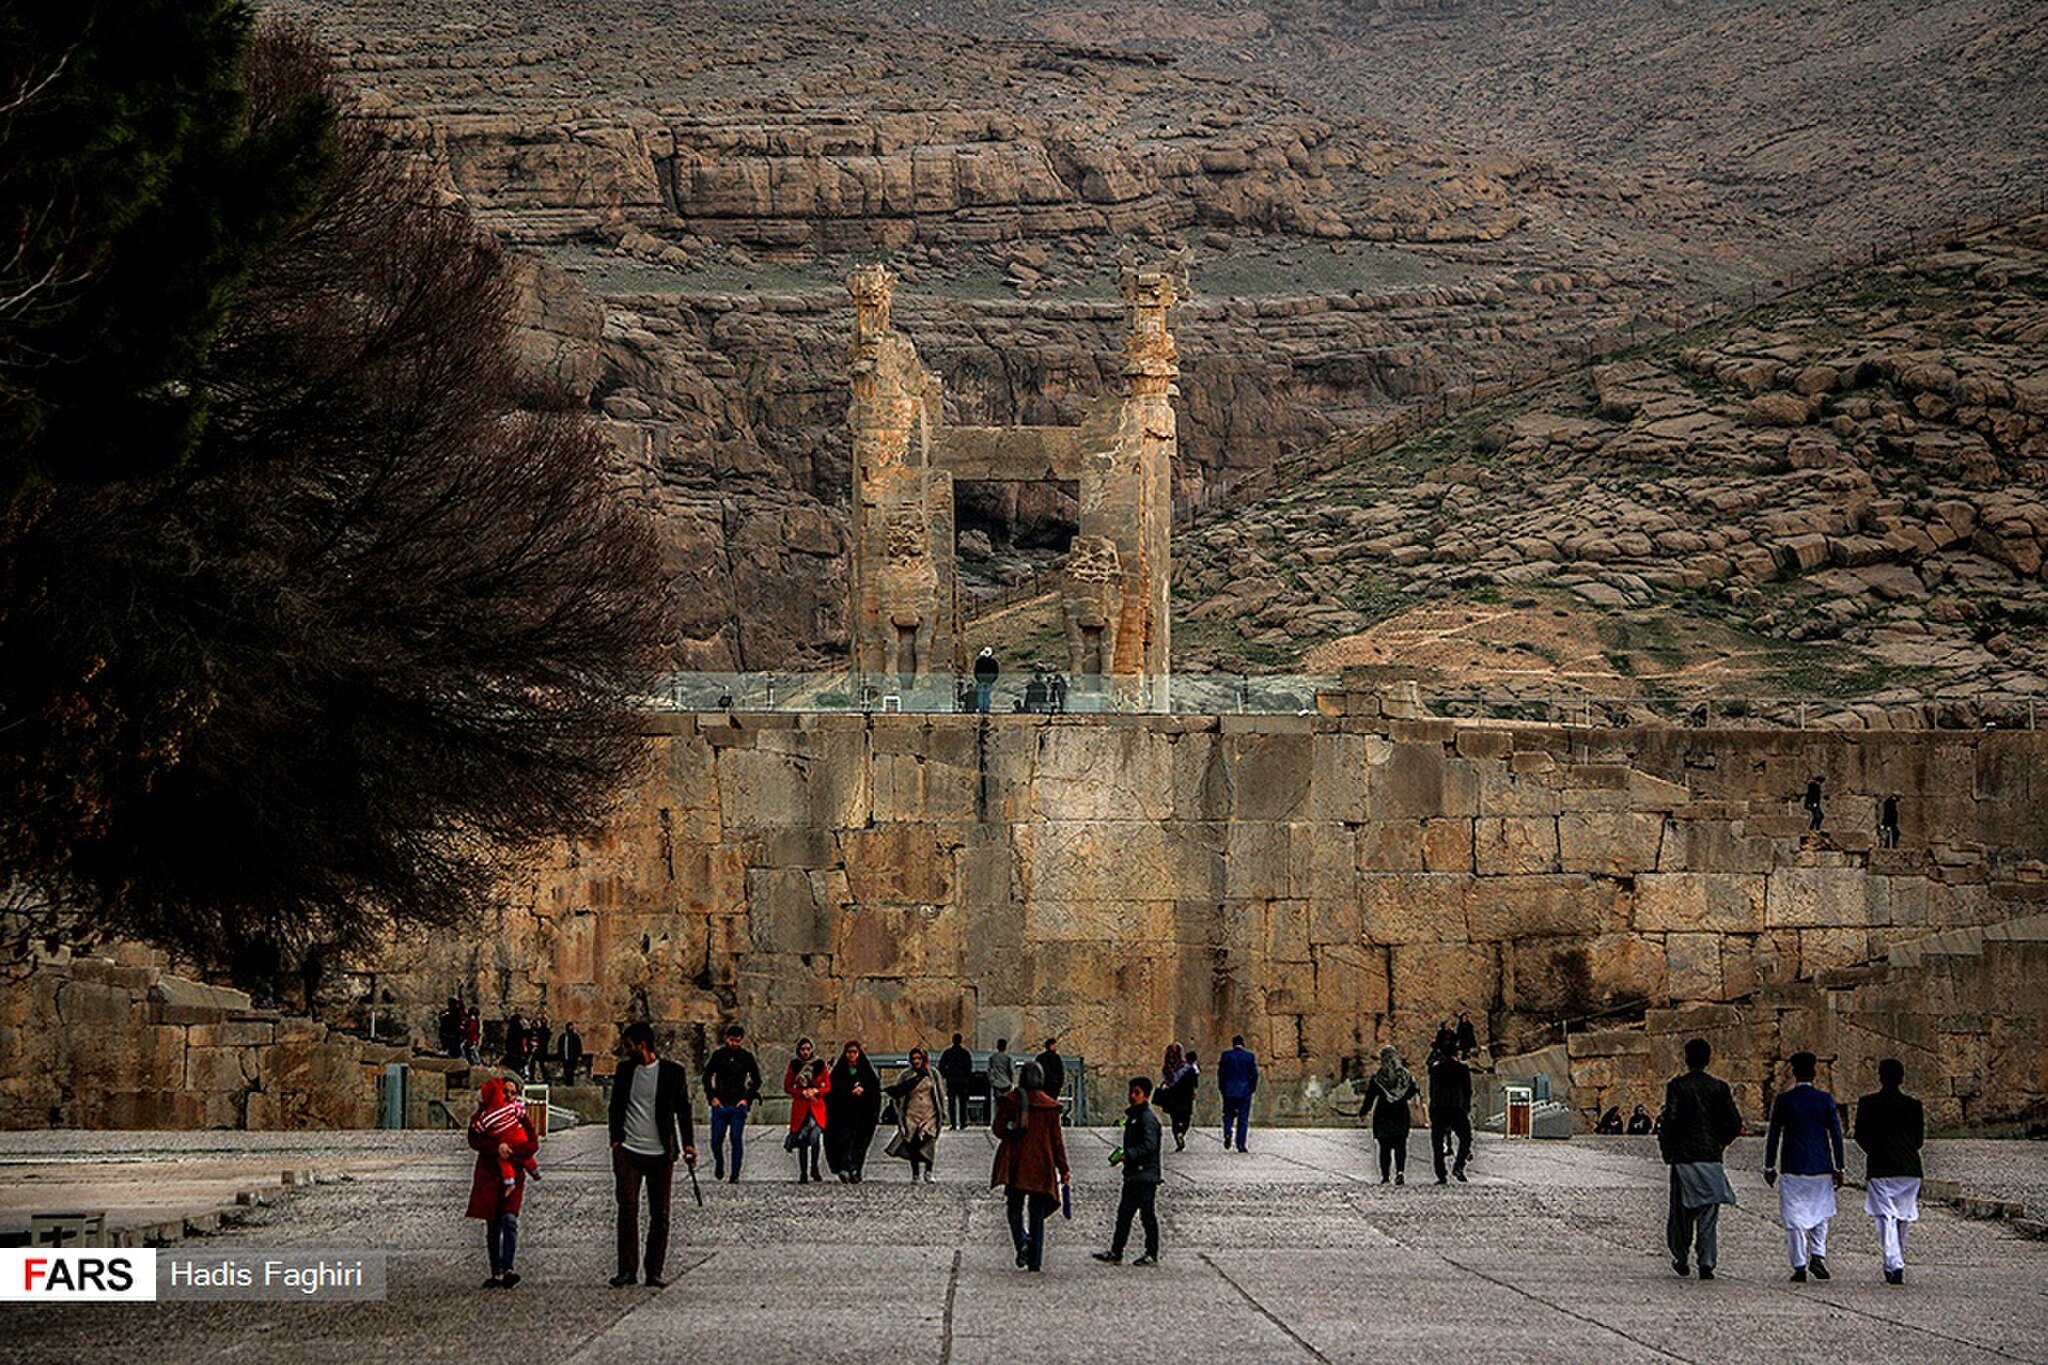
Title: Persepolis 20190310 21
Description: تخت جمشید
Date: 2019-03-10
Categories: Files from external sources with reviewed licenses, Photographs from farsnews.ir, Remote views of Gate of All Nations, Terrace Stairway of Persepolis, Photos by Hadis Faghiri for Fars News Agency